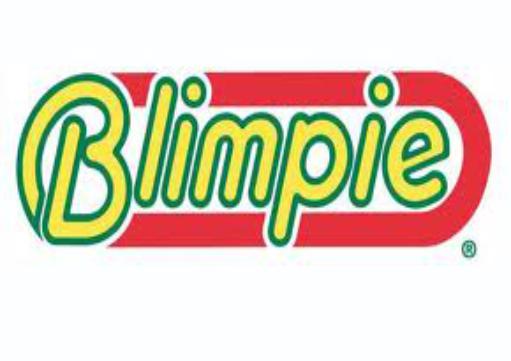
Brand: Blimpie
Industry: Food